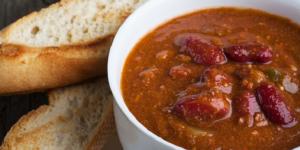
alubias rojas de tolosa en olla expres